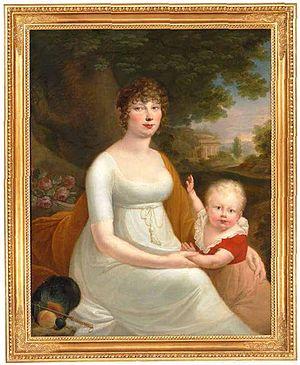
Karl Gsellhofer ou Carl Gsellhofer, né le 28 octobre 1779 à Vienne, et mort le 17 mai 1858 dans la même ville, est un peintre autrichien de paysages, d'histoire, de portraits et graveur.